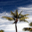
Label: palm_tree